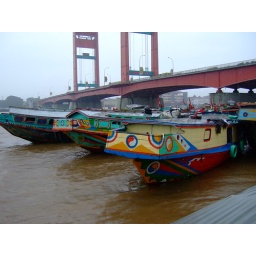
boats moored along the river in Palembang